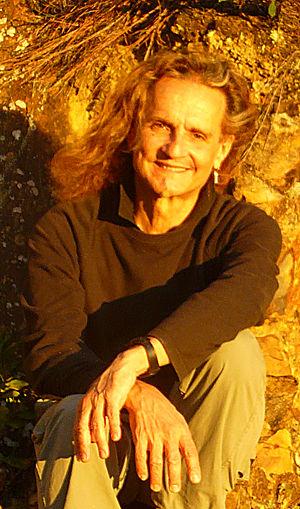
ZAMOR, Guillerm en 2011
Zamor, né le 8 mars 1951 en Colombie, est un peintre et sculpteur français et colombien, connu pour ses grands formats et le traitement de ses sujets masculins et féminins avec une technique qui n’est ni du réalisme, ni de l’hyperréalisme.